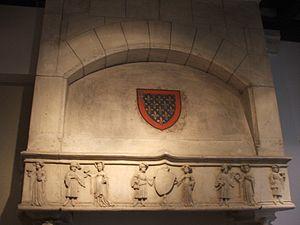
Blason du Maine au dessus d'une cheminée bourgeoise traditionnelle du Mans et du Maine avec des détails sculpturaux incrustés.
Le musée de la reine Bérengère est un bâtiment regroupant des collections ethnologiques de la ville du Mans et de la région du Maine.